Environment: real
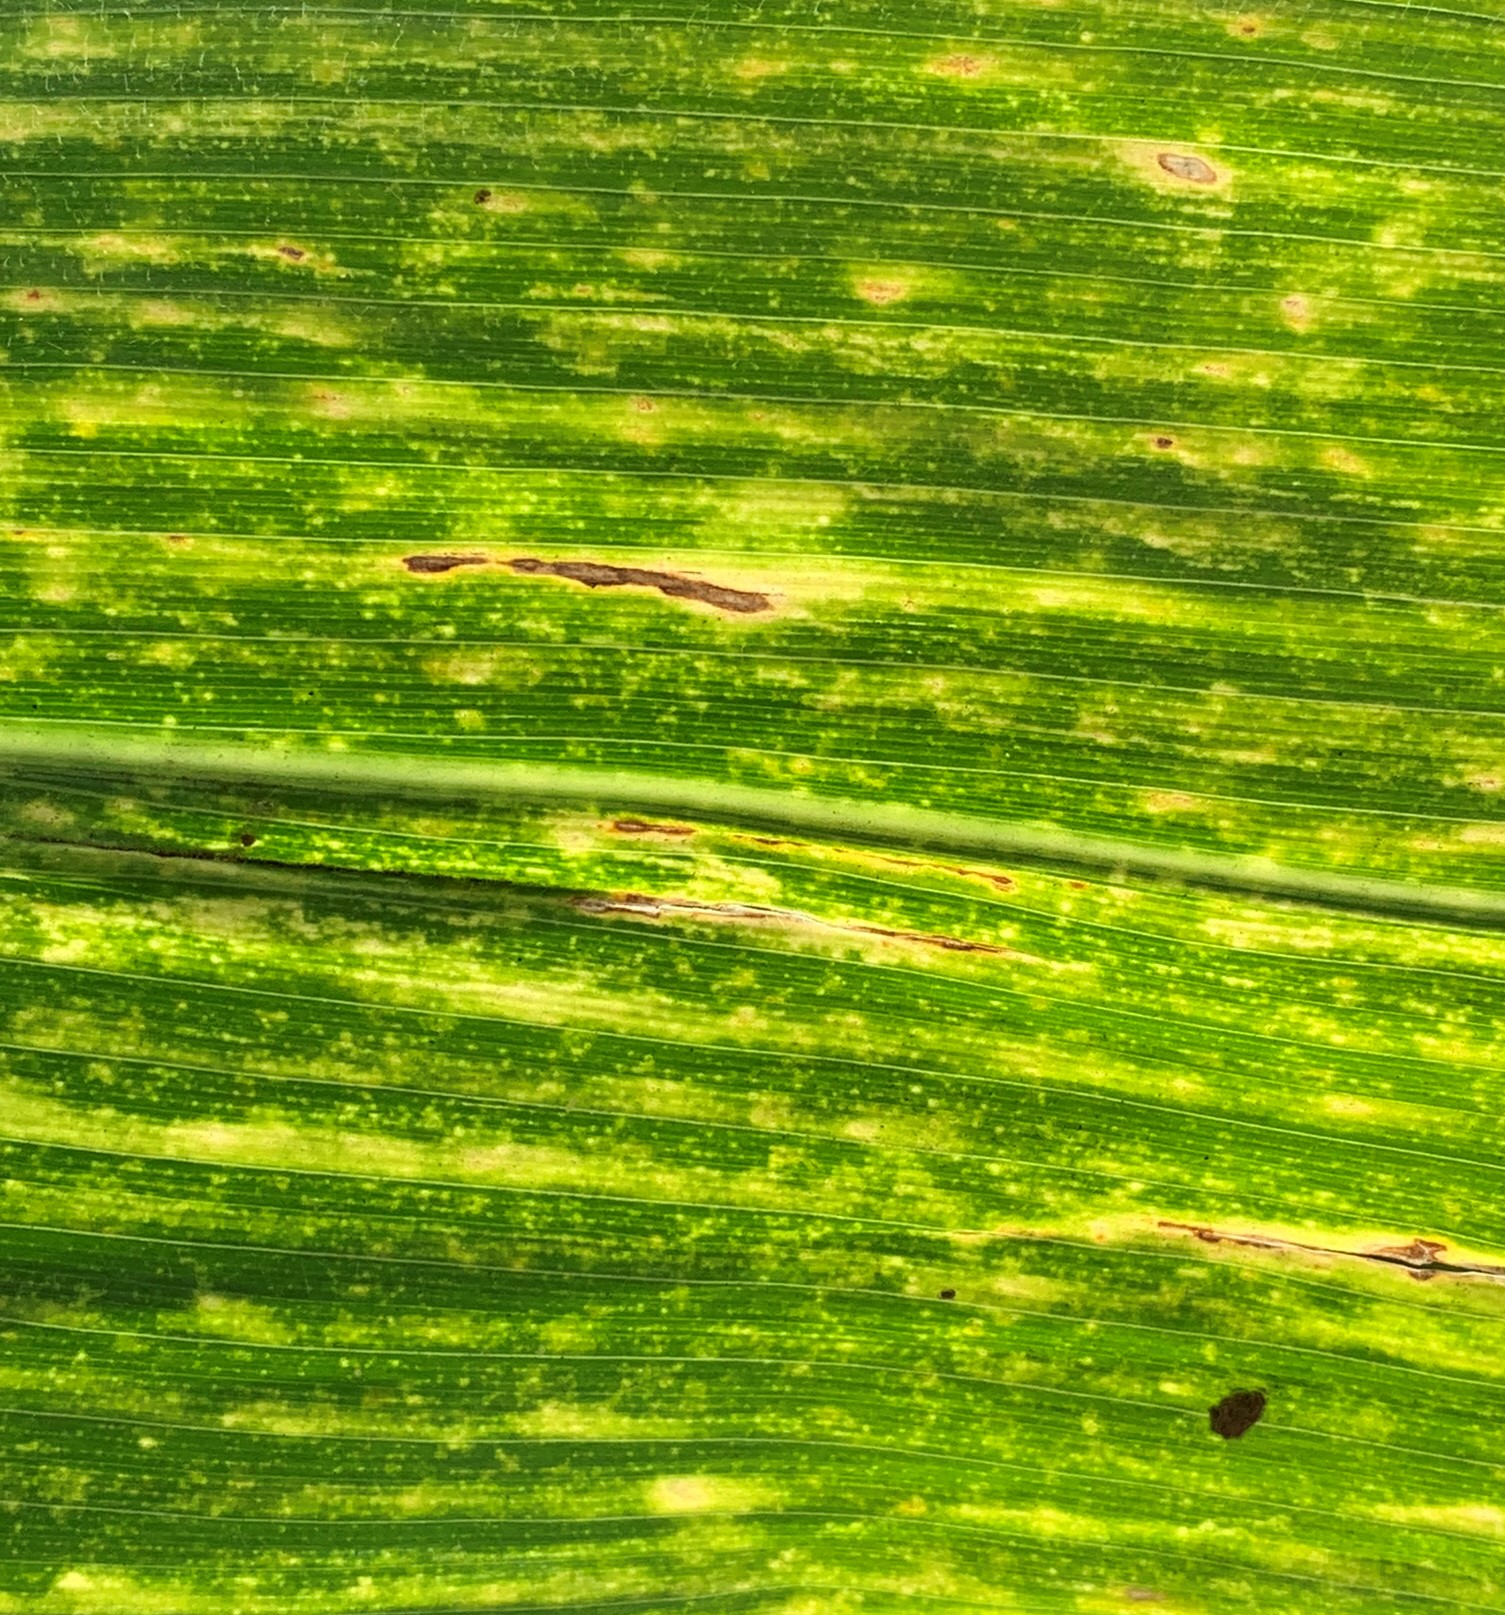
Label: lethal_necrosis